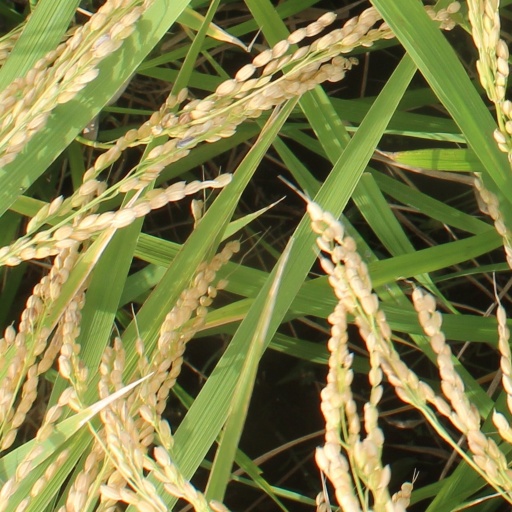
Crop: rice